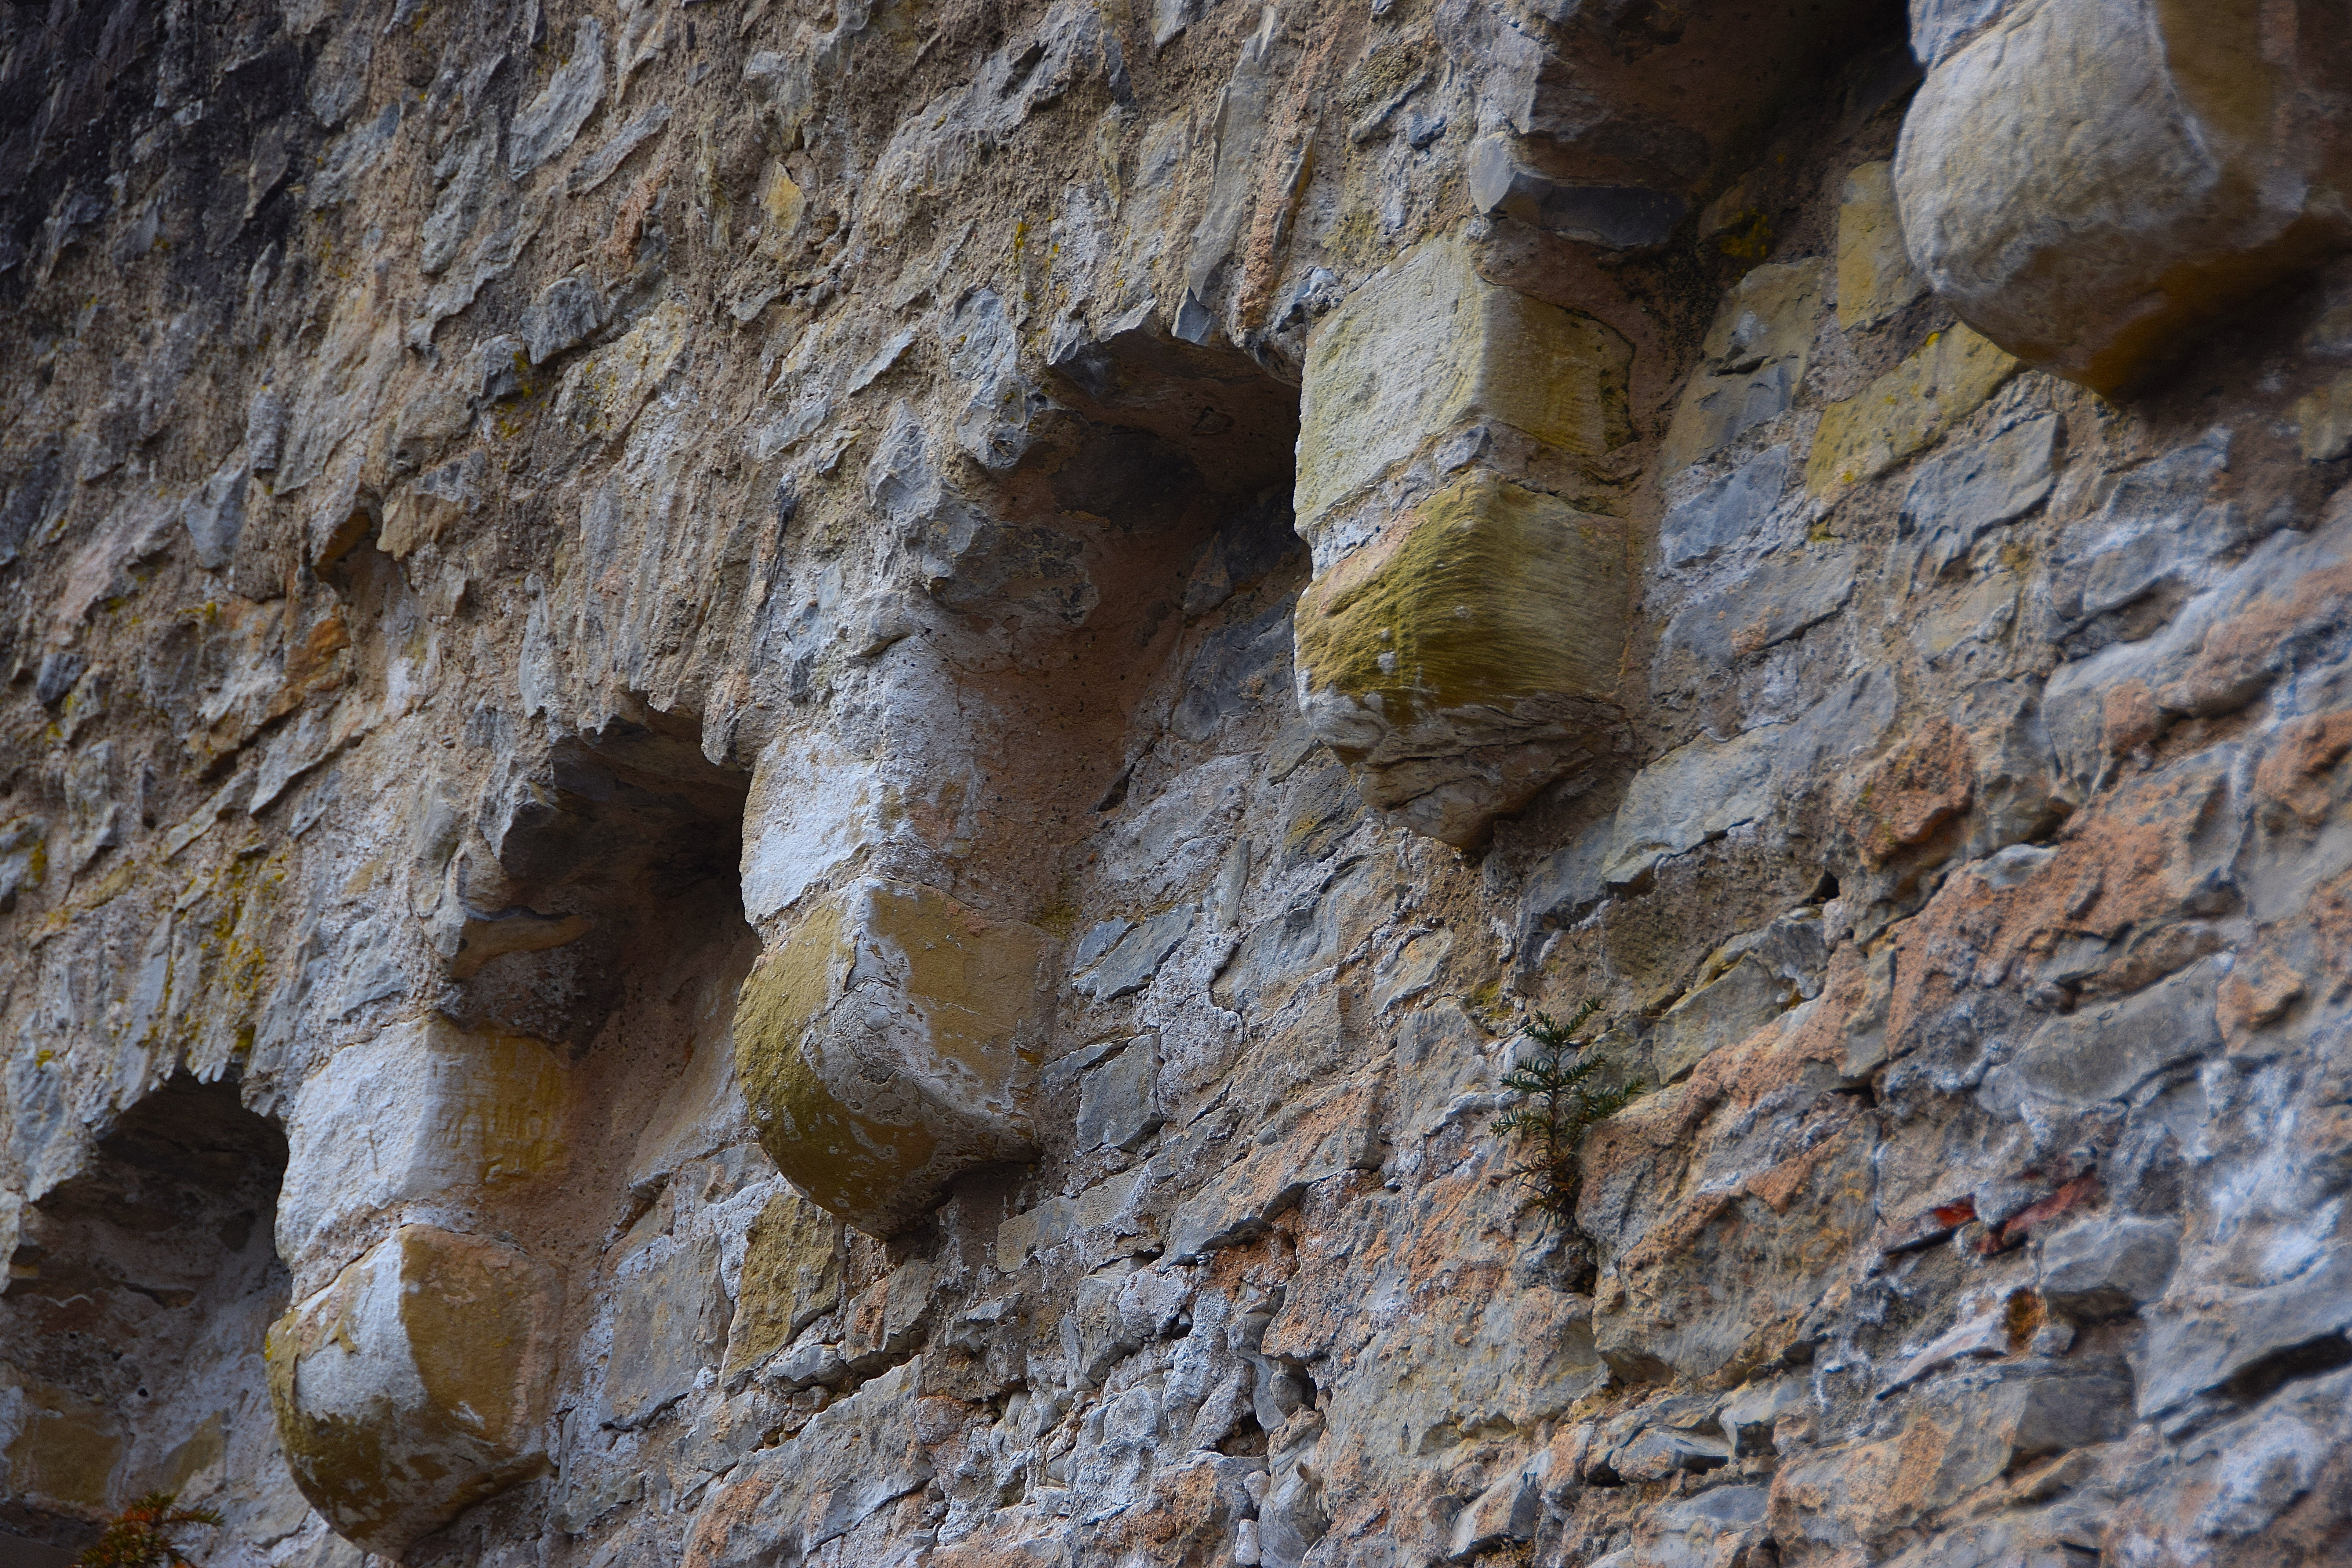
rock, wall, stone, formation, cliff, cave, tower, castle, ruin, terrain, material, fortress, background, geology, keep, historically, middle ages, masonry, wadi, bedrock, landform, castle tower, knight's castle, geographical feature